FIFA

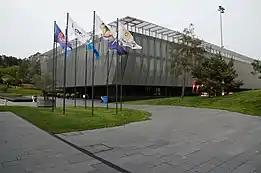
FIFA headquarters in Zürich, Switzerland

FIFA's headquarters is in Zürich, and it is an association established under the law of Switzerland.